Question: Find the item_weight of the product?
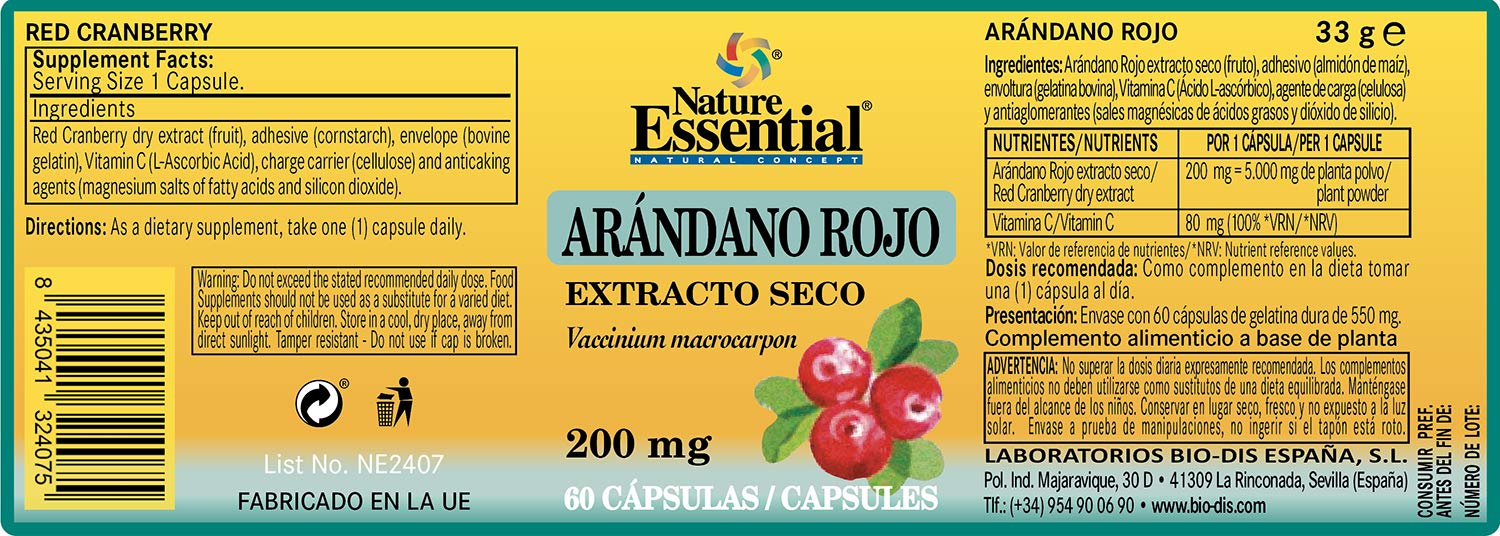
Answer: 33.0 gram